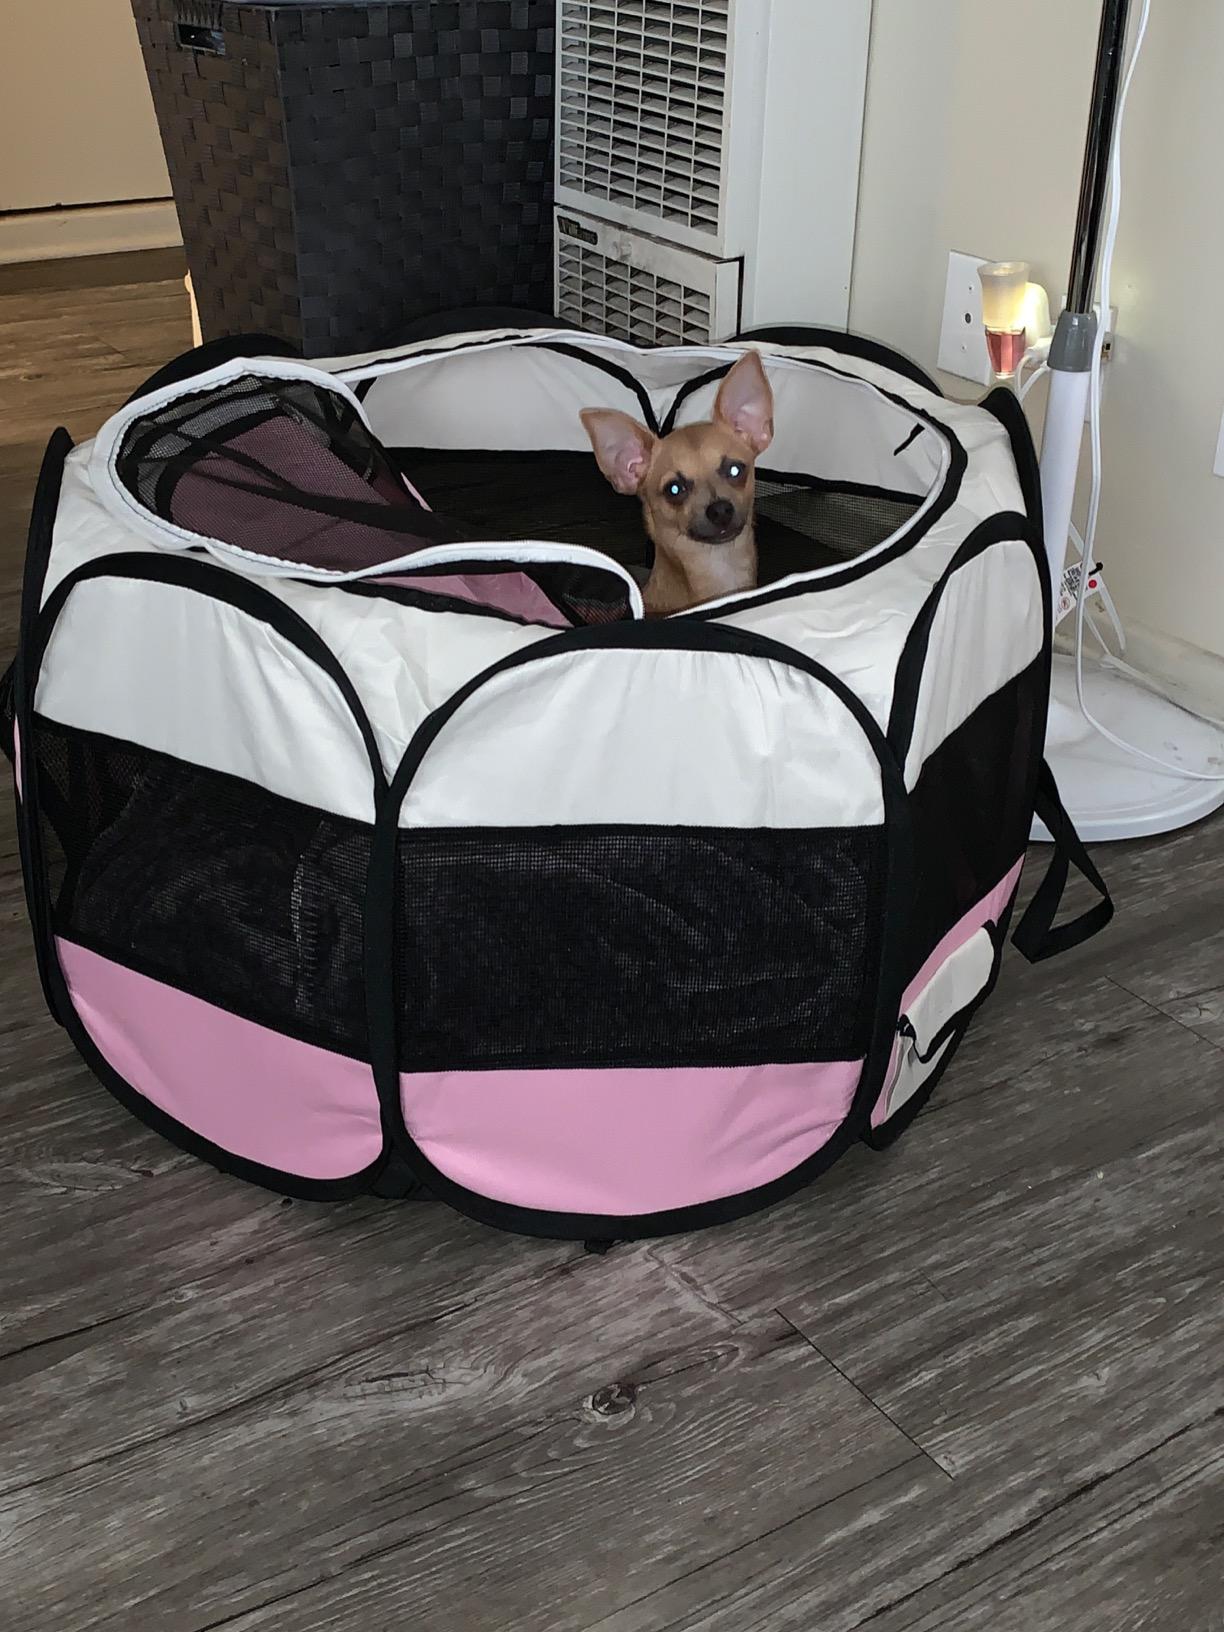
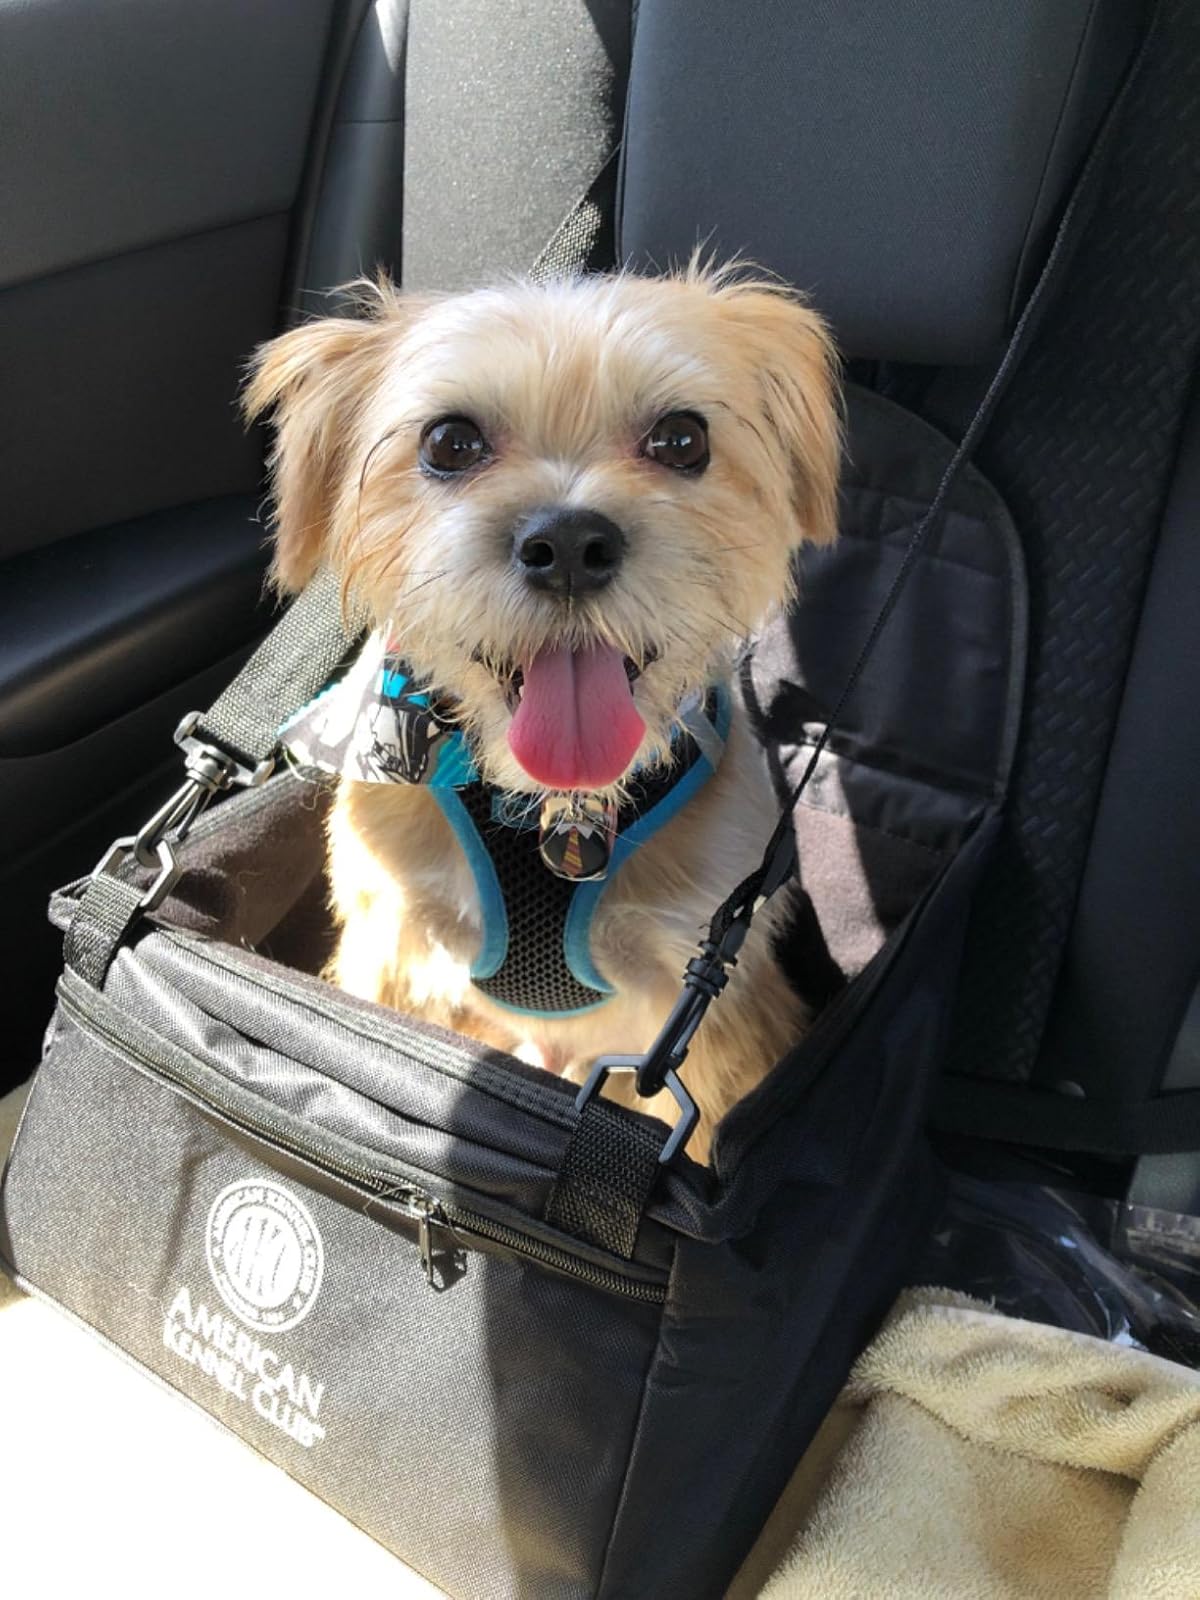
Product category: items_kennel
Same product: no